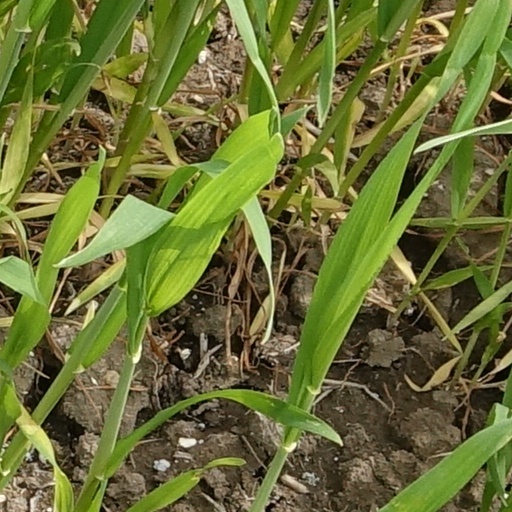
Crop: wheat